Judge Dredd Companion

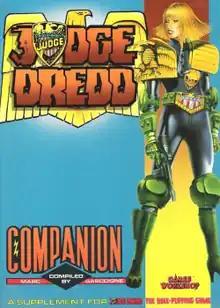
Cover art by Christos Achilleos, 1987

Judge Dredd Companion is a supplement published by Games Workshop (GW) in 1987 for "", itself based on the "Judge Dredd" comics.